Victoria Park Tunnel

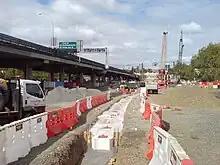
Constructing the tunnel walls in 2011 - the tops of the piles on one wall are visible, with the tunnel yet to be covered and then dug out underneath the new roof.

In early 2010 preparatory work began near the St Mary's Bay onramp. NZTA announced that the Birdcage hotel (sitting over the site of the future tunnel portal) would be shifted 40m away temporarily - eventually returning to almost the same site as before, and to become integrated into a new plaza space.